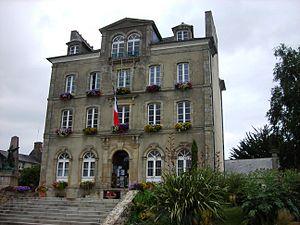
Mairie de fr:Corseul (Bretagne).